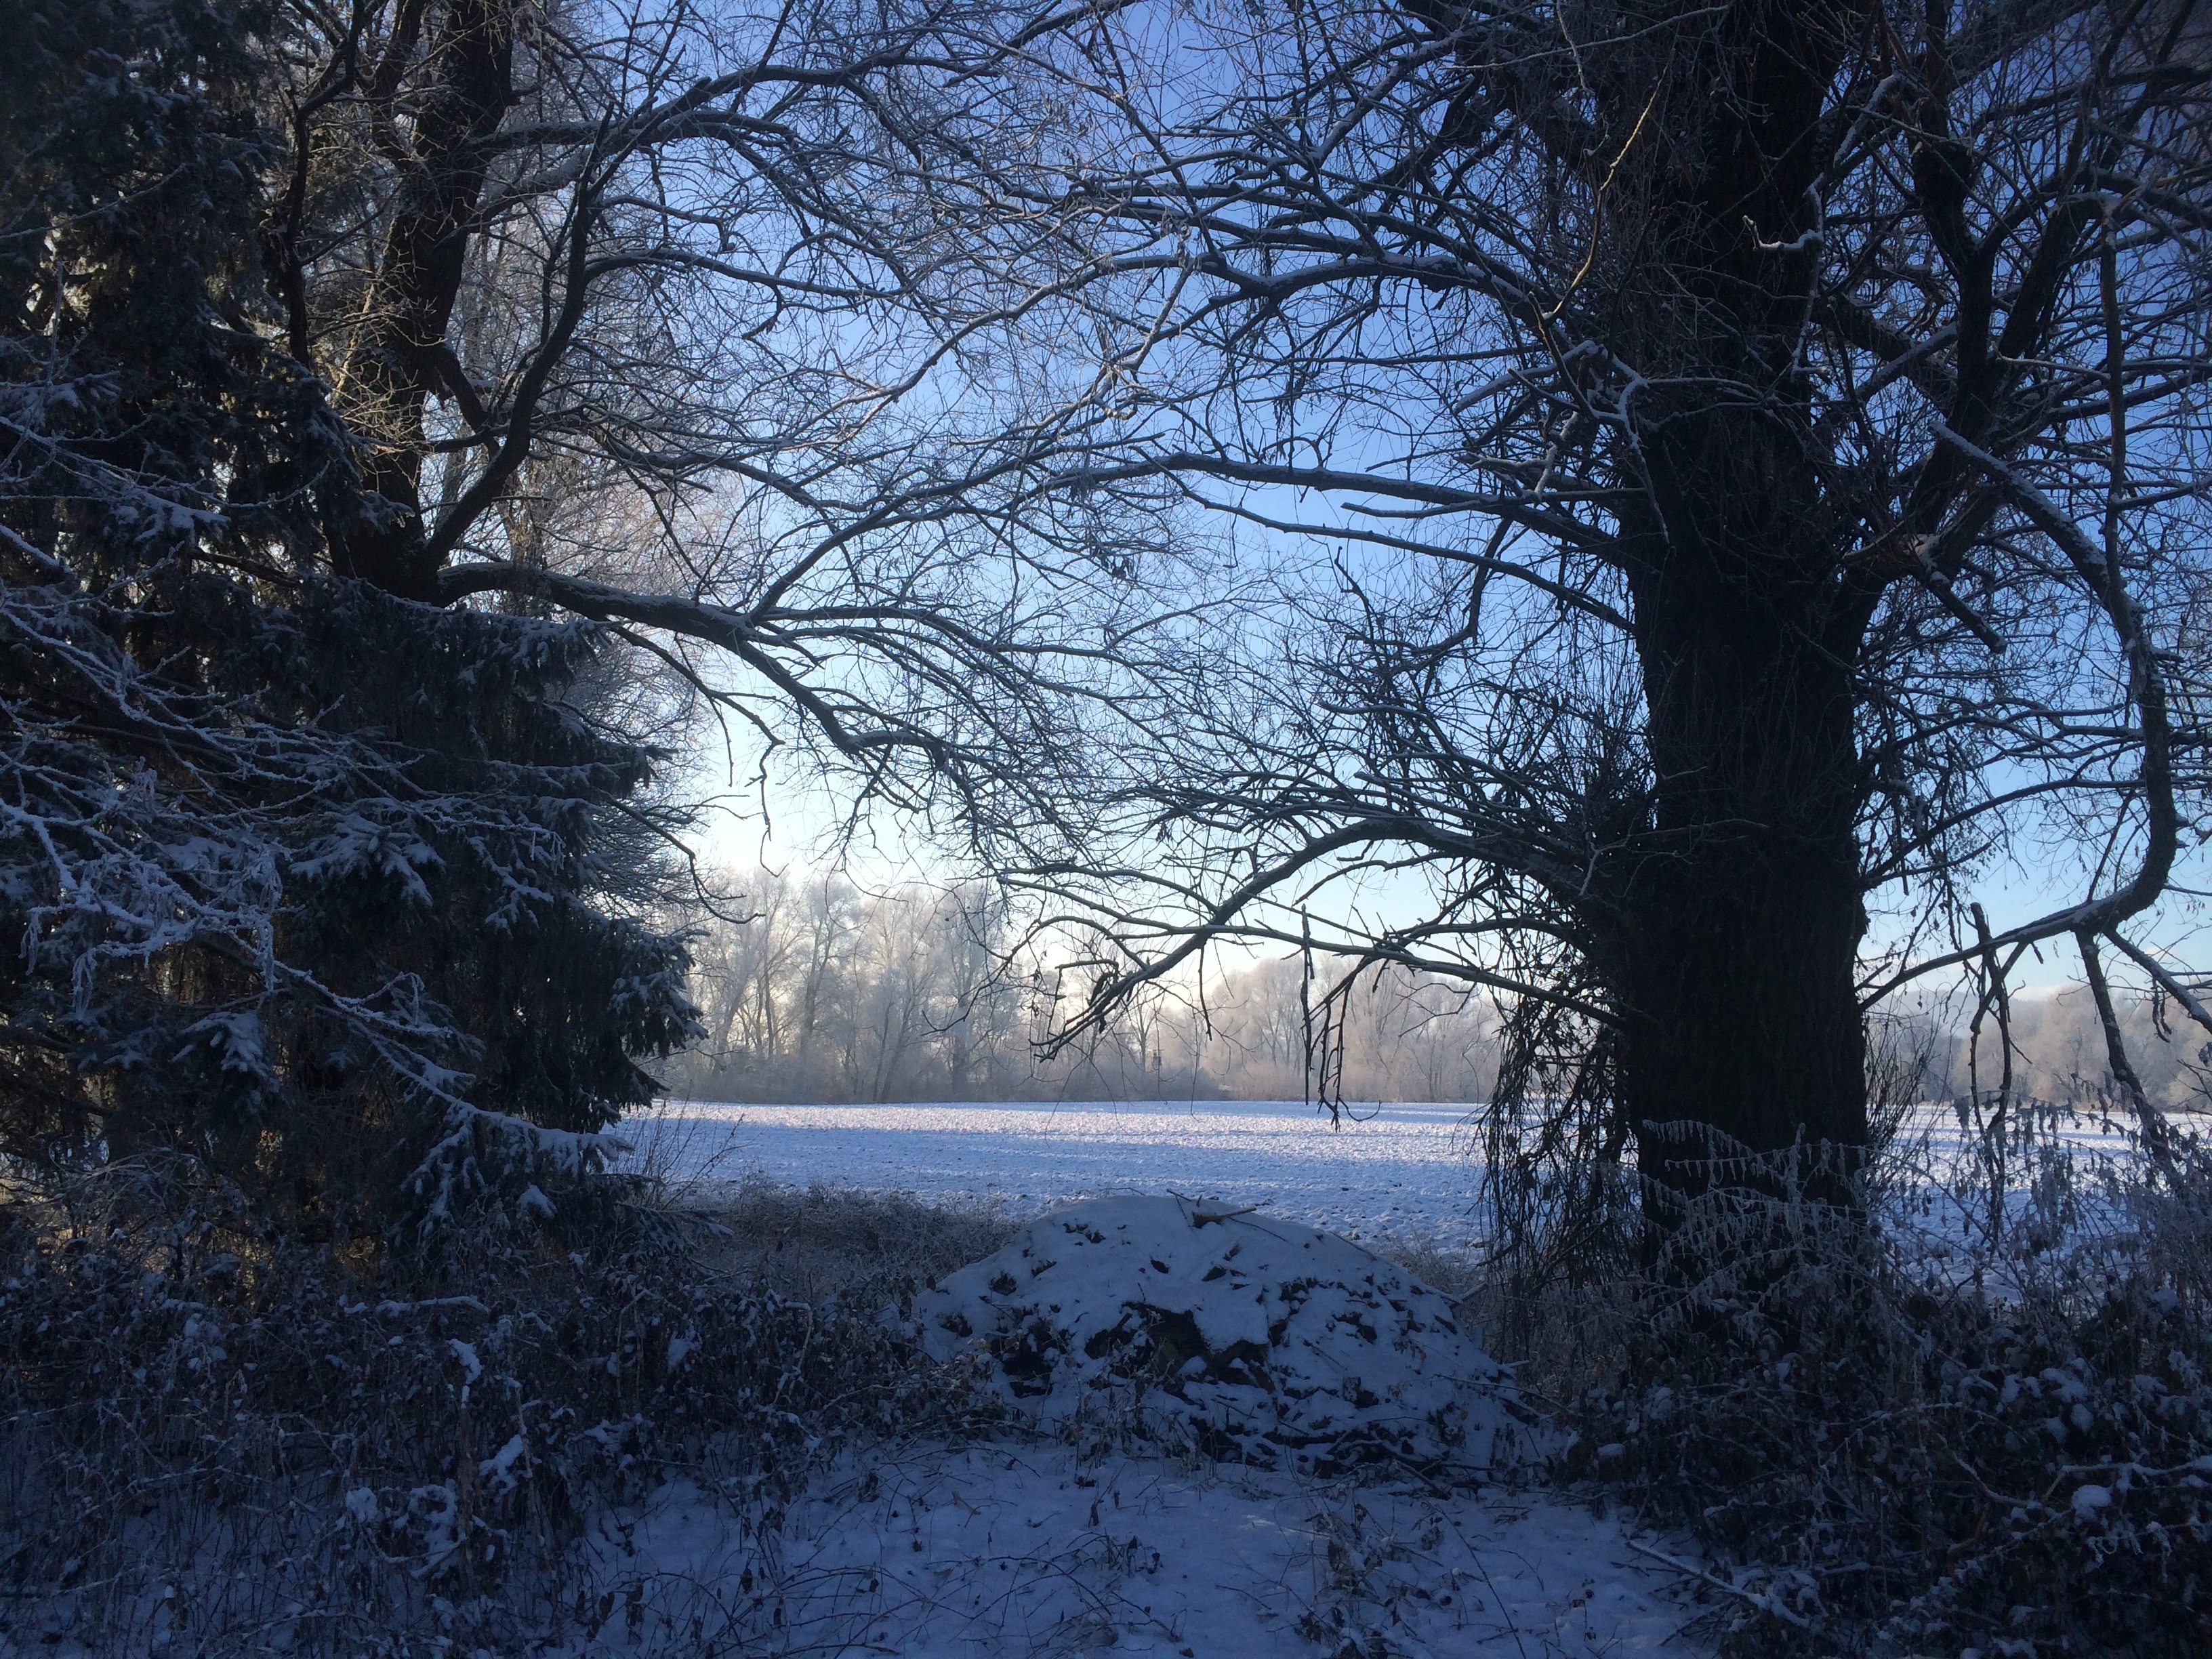
tree, nature, forest, branch, snow, winter, plant, sunlight, morning, frost, ice, autumn, weather, season, trees, woodland, wintry, freezing, atmospheric phenomenon, woody plant, morgenstimmung in winter